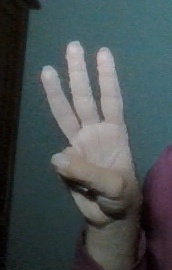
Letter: thaa